All Men Are the Same (1994 film)

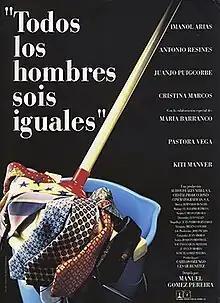
Theatrical release poster

All Men Are the Same is a 1994 Spanish comedy film directed by Manuel Gómez Pereira.